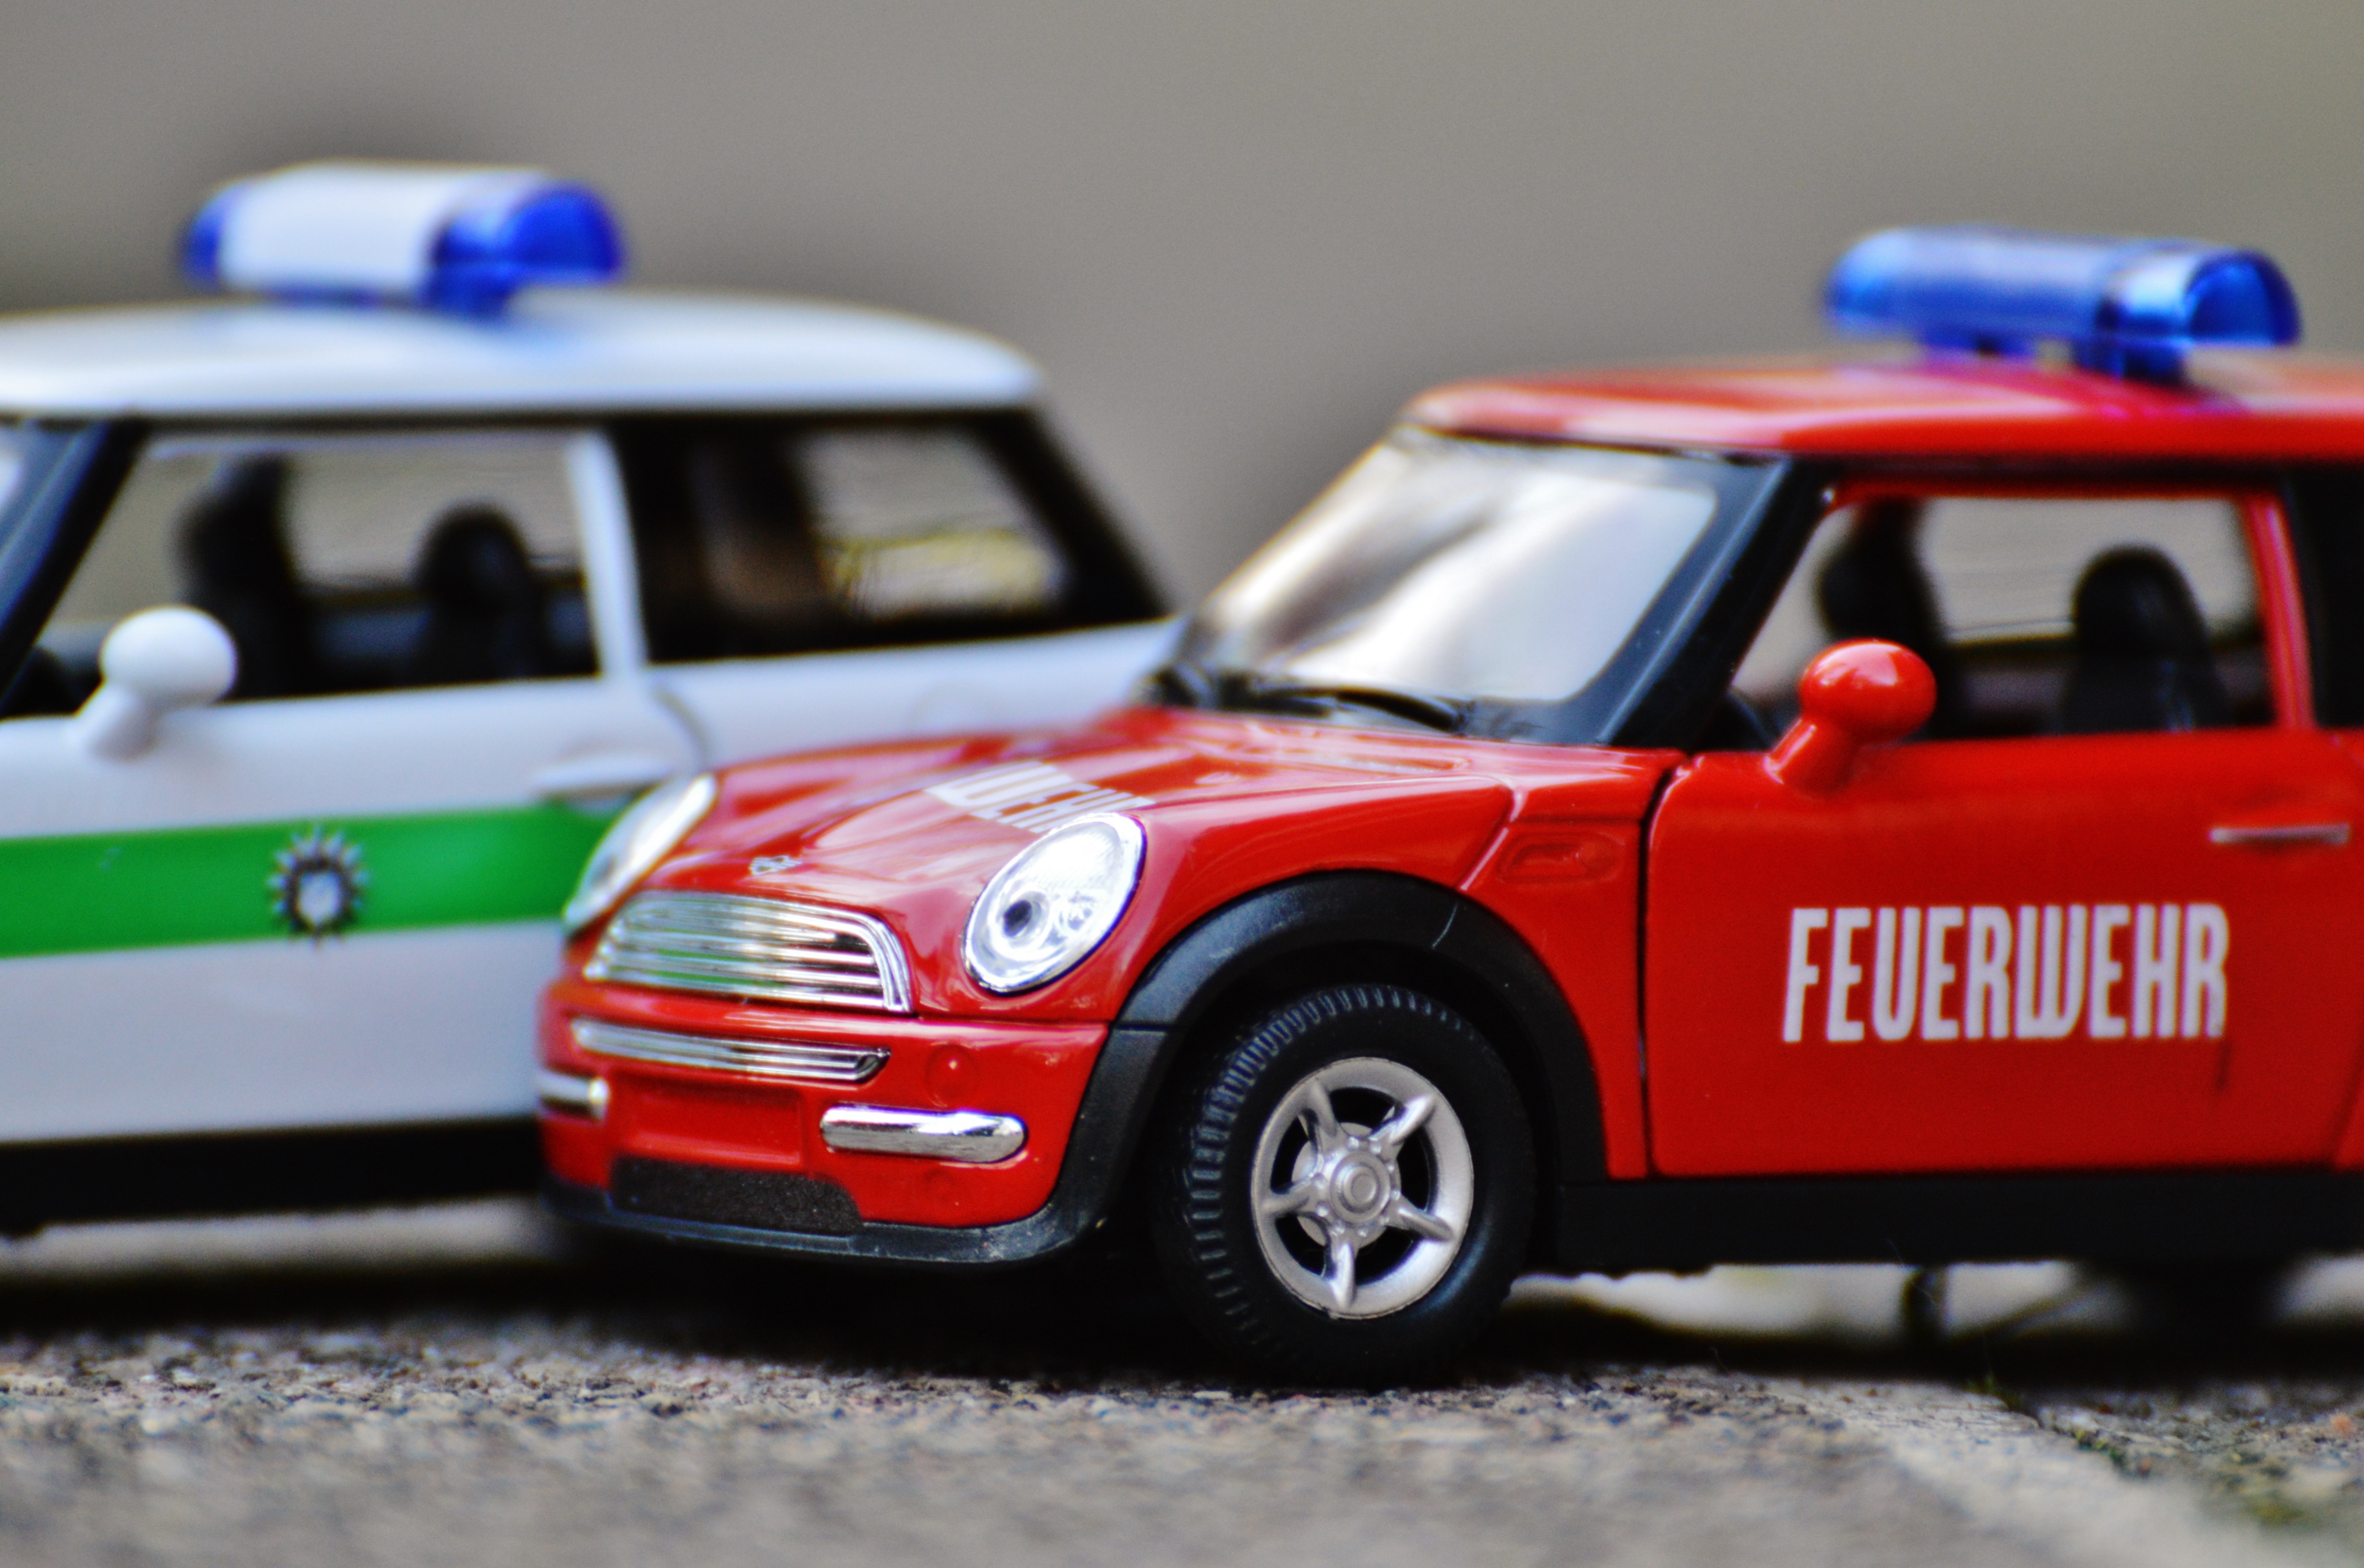
car, red, vehicle, fire, auto, fire truck, motor vehicle, mini cooper, toys, police, mini, vehicles, rescue, toy car, blue light, city car, model car, land vehicle, automobile make, automotive exterior, automotive design, subcompact car, mini e